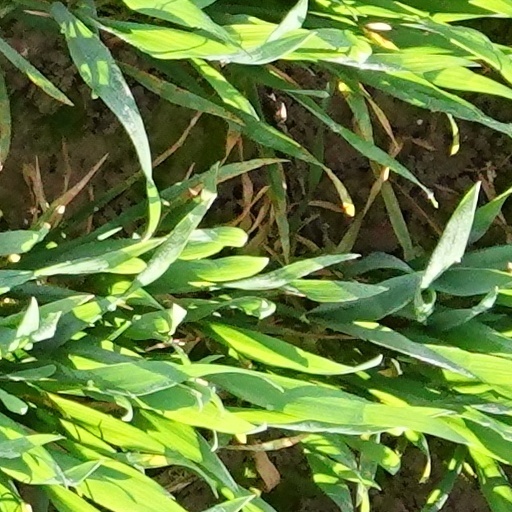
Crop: wheat